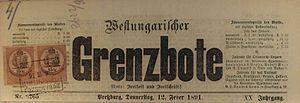
Allemands des Carpates, quelquefois appelés simplement Allemands de Slovaquie, est le nom d'un groupe de germanophones principalement présent sur le territoire de la Slovaquie. Le terme est utilisé par l'historien Raimund Friedrich Kaindl, mais désigne aussi les Allemands de la Ruthénie subcarpatique et du Maramureş.